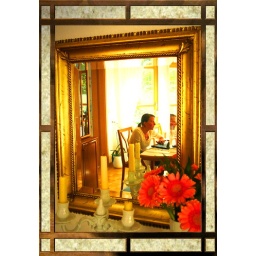
daughter in the mirror or ... flickring is golden